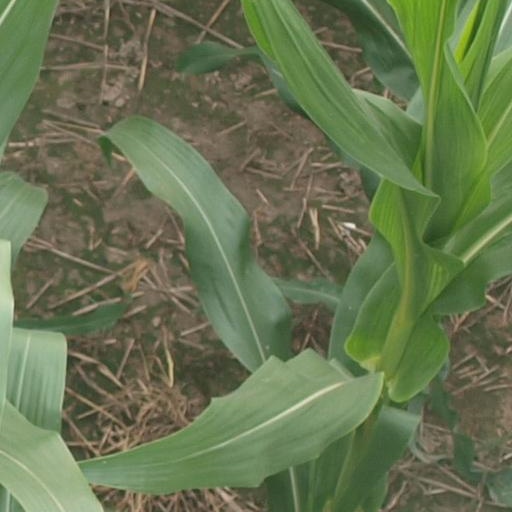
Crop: maize; corn